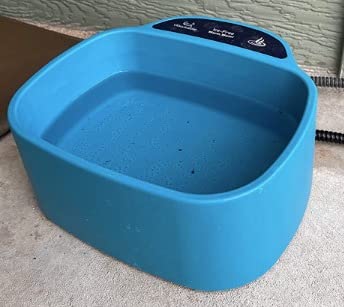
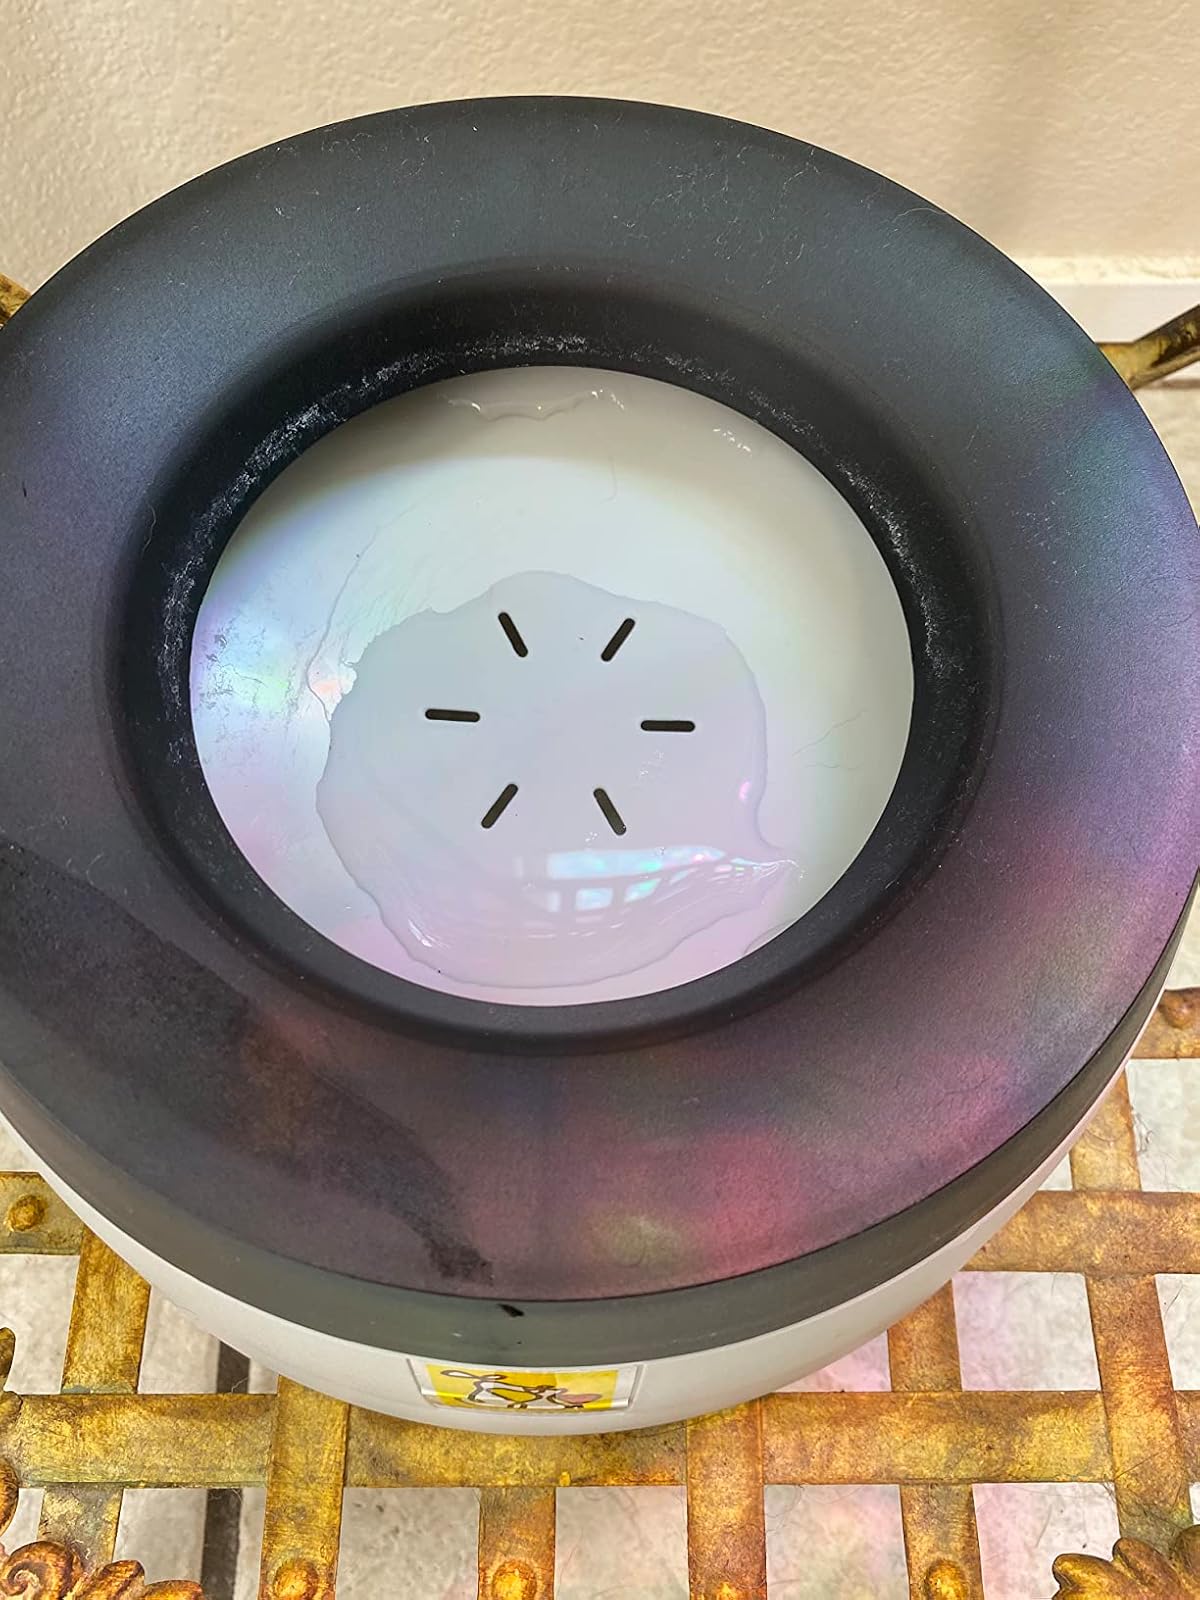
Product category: items_bowl
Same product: no